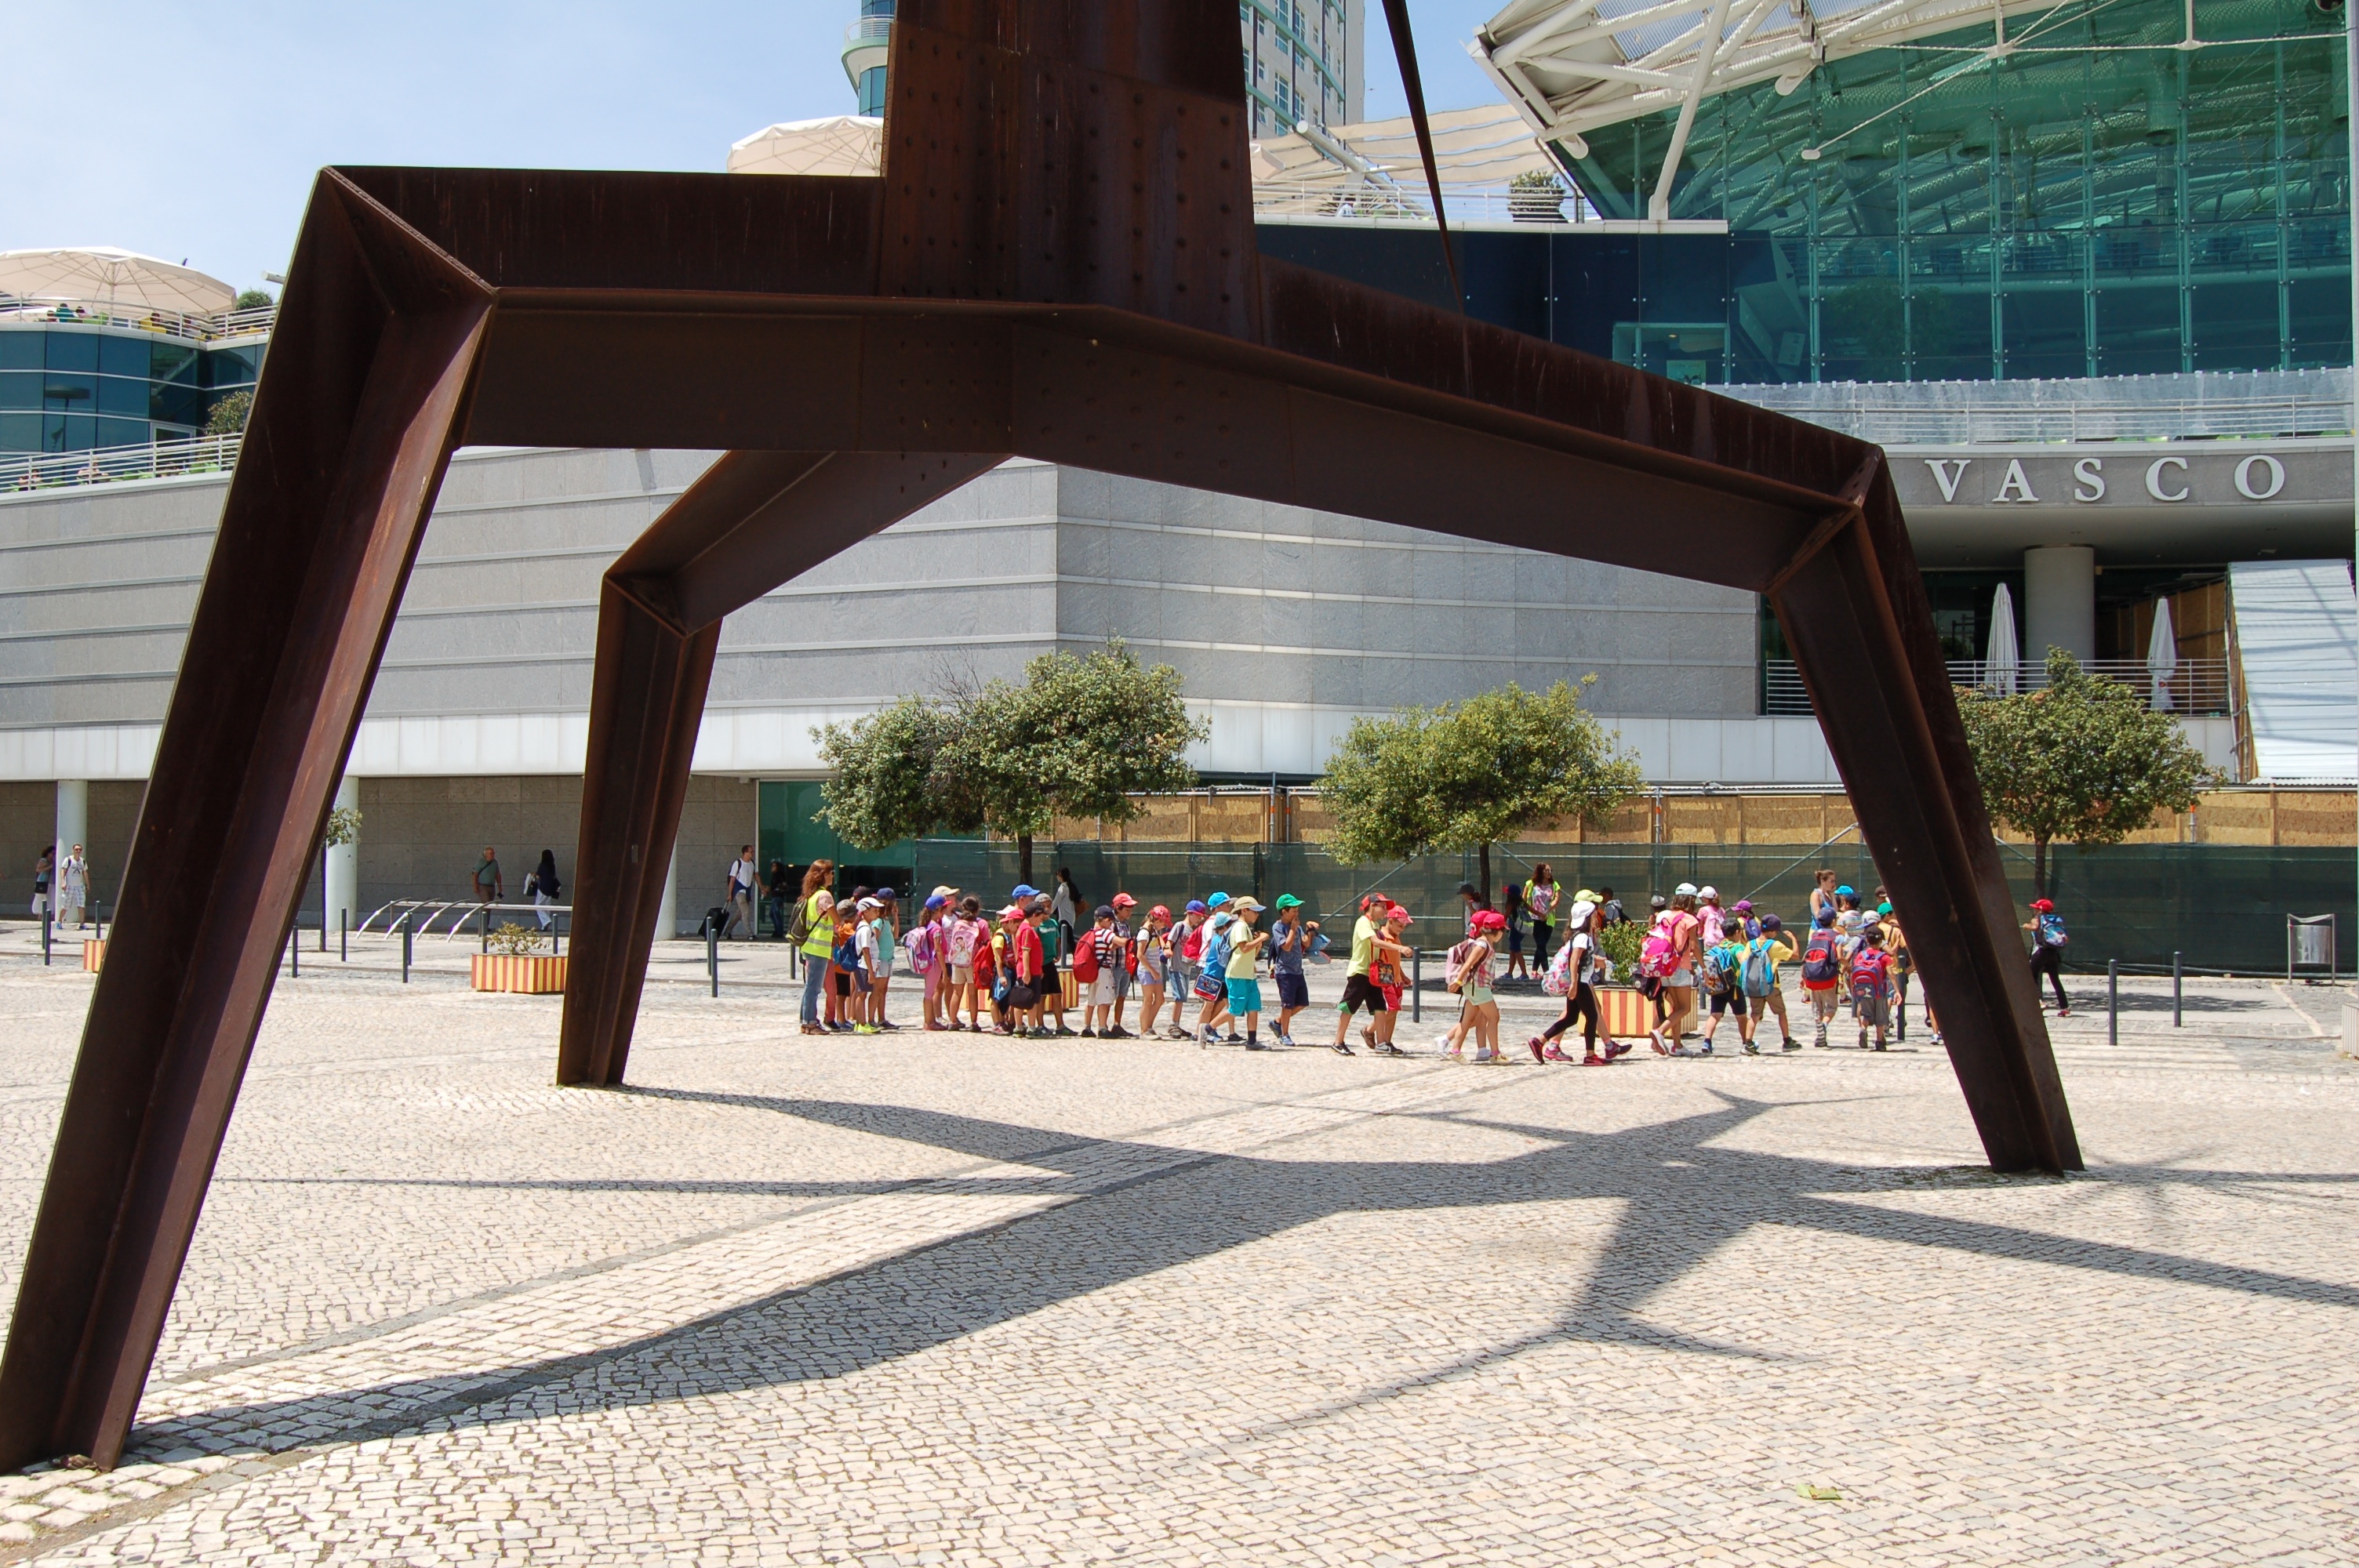
city, walkway, vacation, park, leisure, public space, memorial, playground, outdoor play equipment